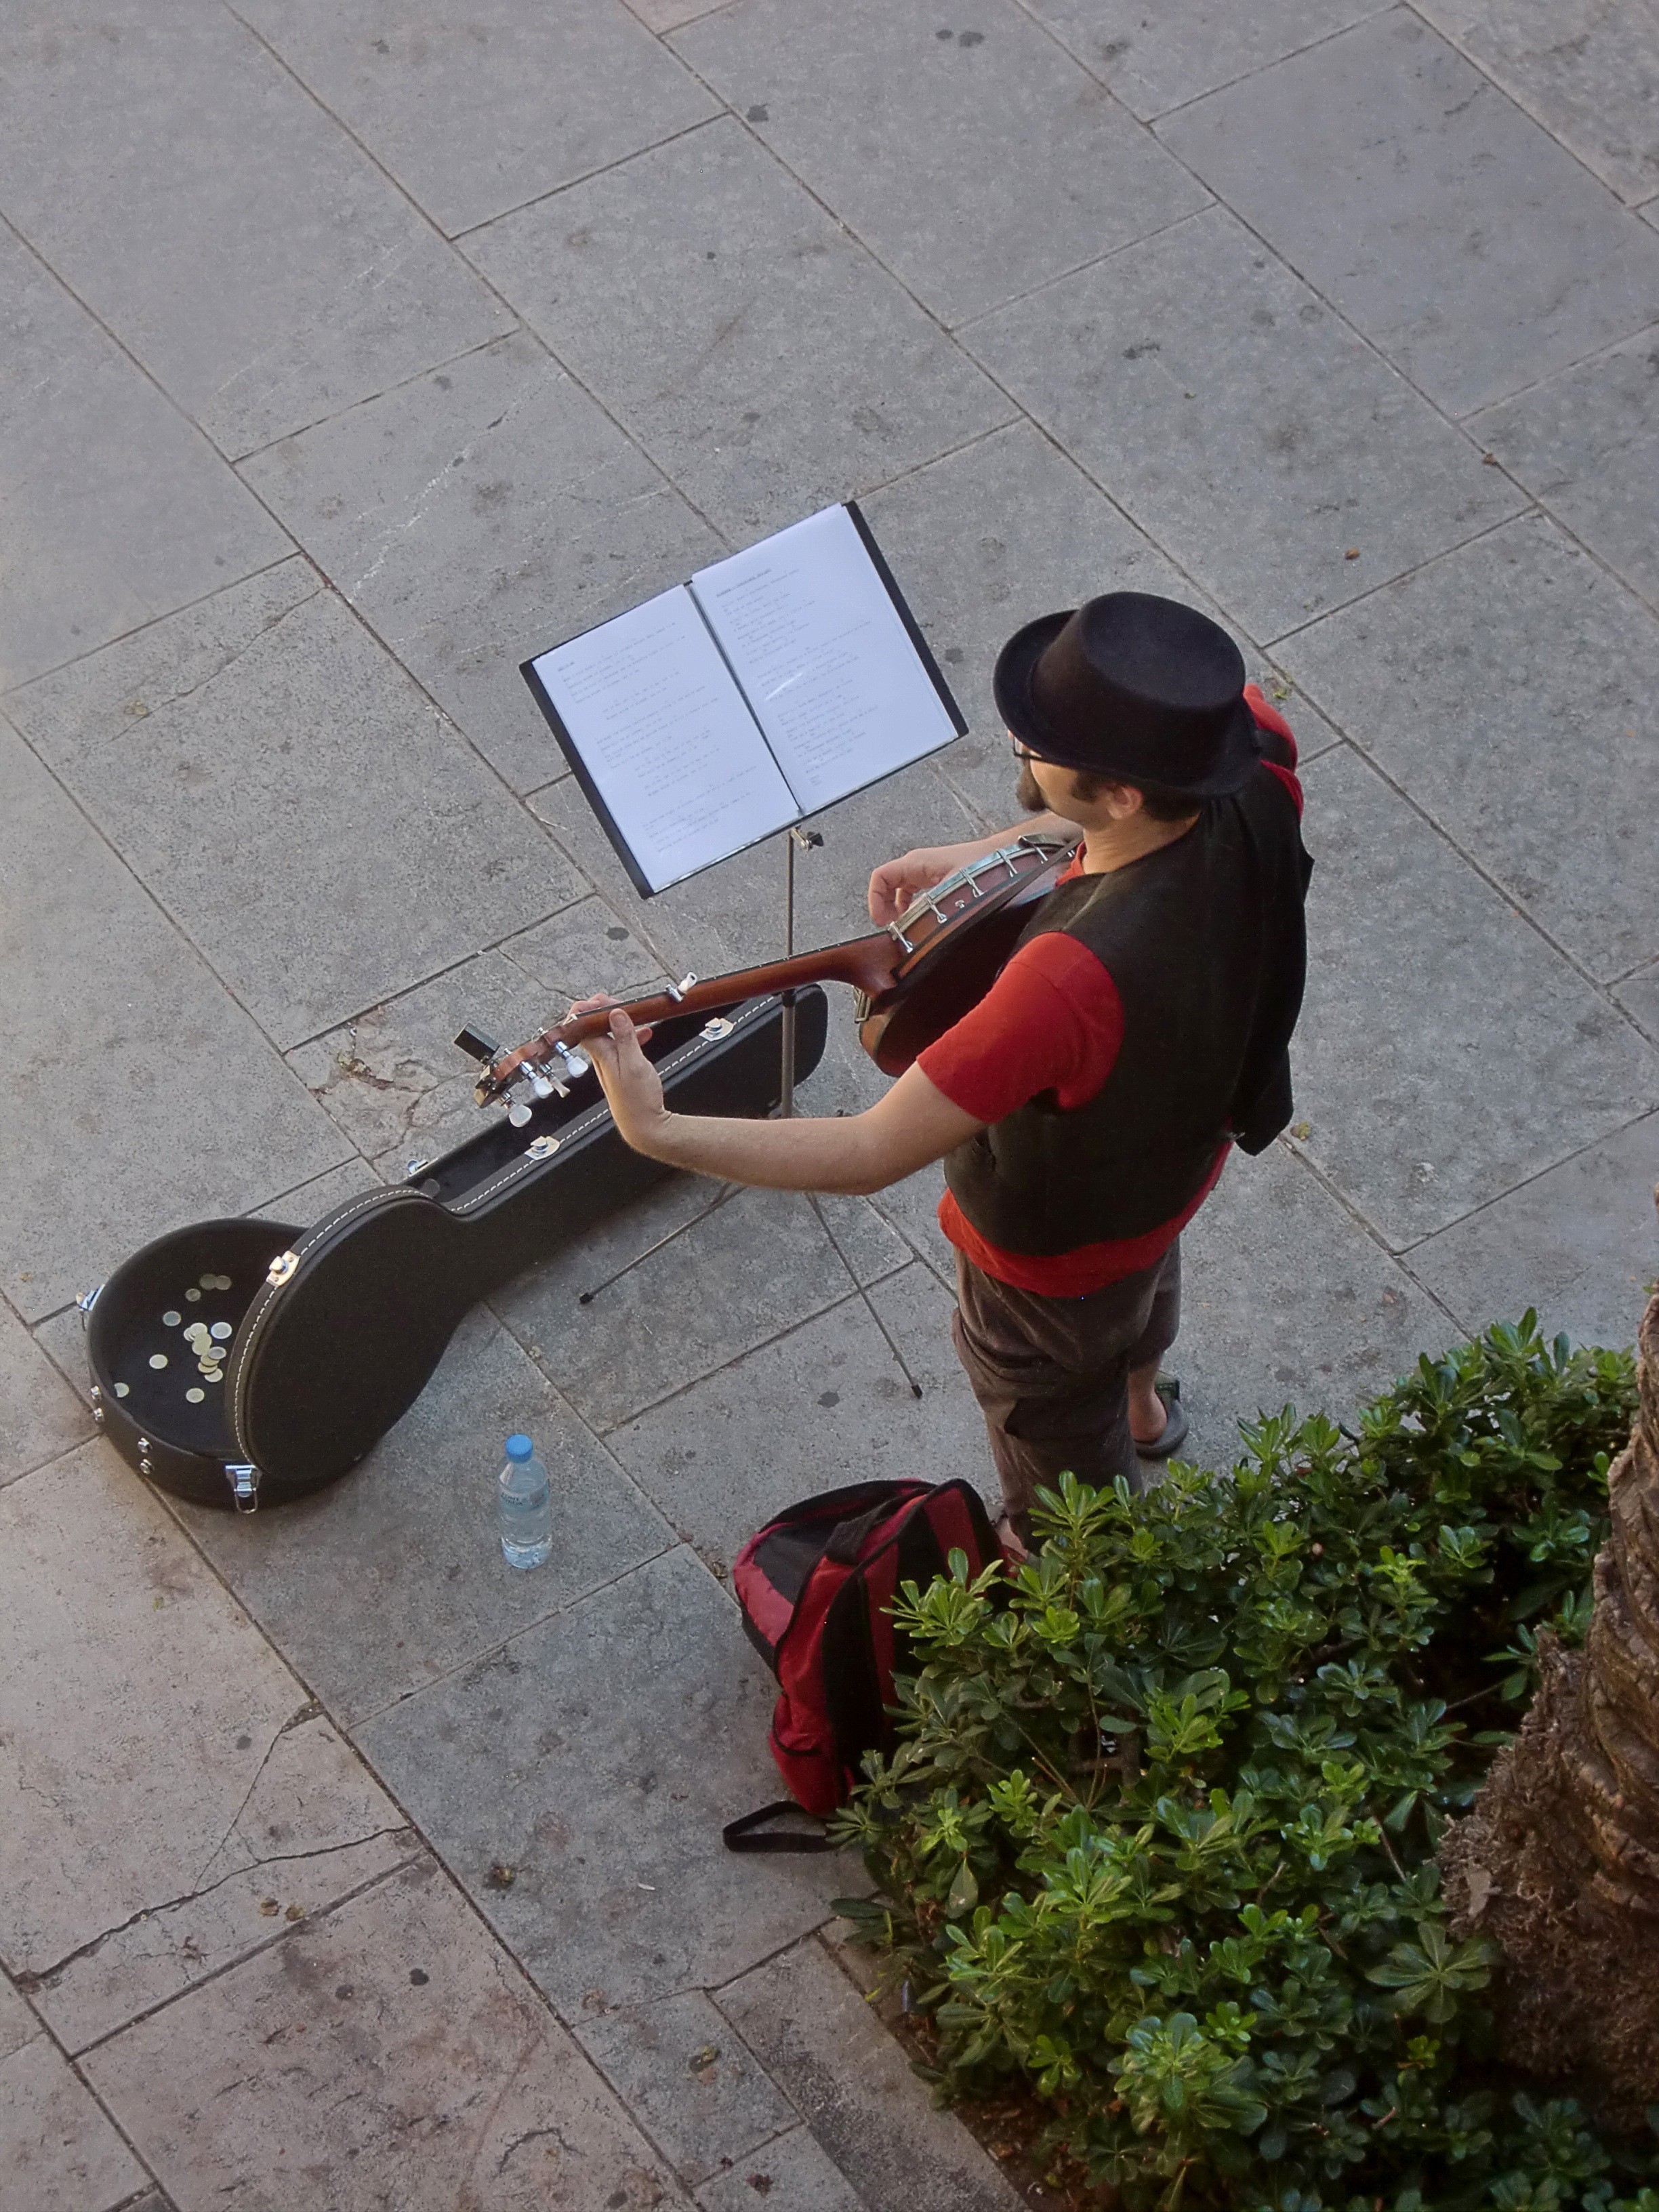
tree, shoe, plant, girl, guitar, acoustic guitar, vacation, recreation, singer, red, instrument, musician, leisure, sports equipment, art, fun, street musicians, street music